Dufferin Gate Loop

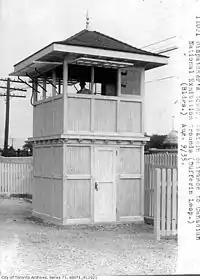
Old dispatch tower c. 1920

In 1898, the Toronto Railway Company (TRC) built Dufferin Gate Loop to replace a crossover in Dufferin Street at Springhurst Avenue (then known as Huxley). At the time that the Toronto Transportation Commission acquired the TRC in 1921, the loop had the same configuration as the present-day loop except for a short tail track on Springhurst Avenue west of Fort Rouille Street.